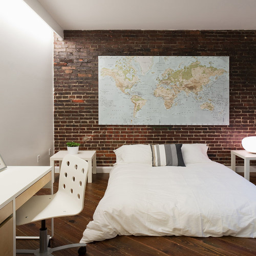
example of a trendy bedroom design with white walls